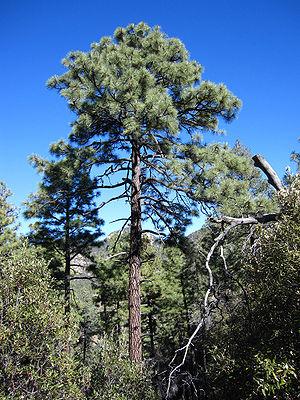
Pinus engelmannii est une espèce de conifères de la famille des Pinaceae.